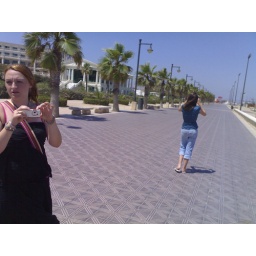
The girls take lots of pictures of the impressive beach front in Valencia